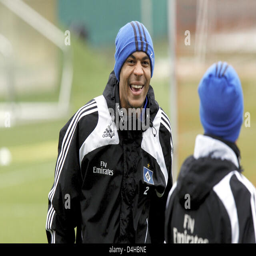
soccer player laughs during a training session